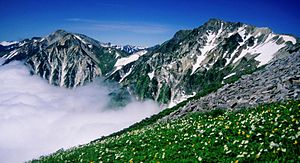
100 berømte japanske bjerge / Liste efter region / Chuburegionen
Shirouma - 2.932 m
100 berømte japanske bjerge er en liste over bjerge, sammensat i 1964 af bjergbestiger og forfatter Kyūya Fukada. Listen af bjergene har været genstand for NHK-dokumentarer og blev også gengivet i andre vandreturs-bøger.